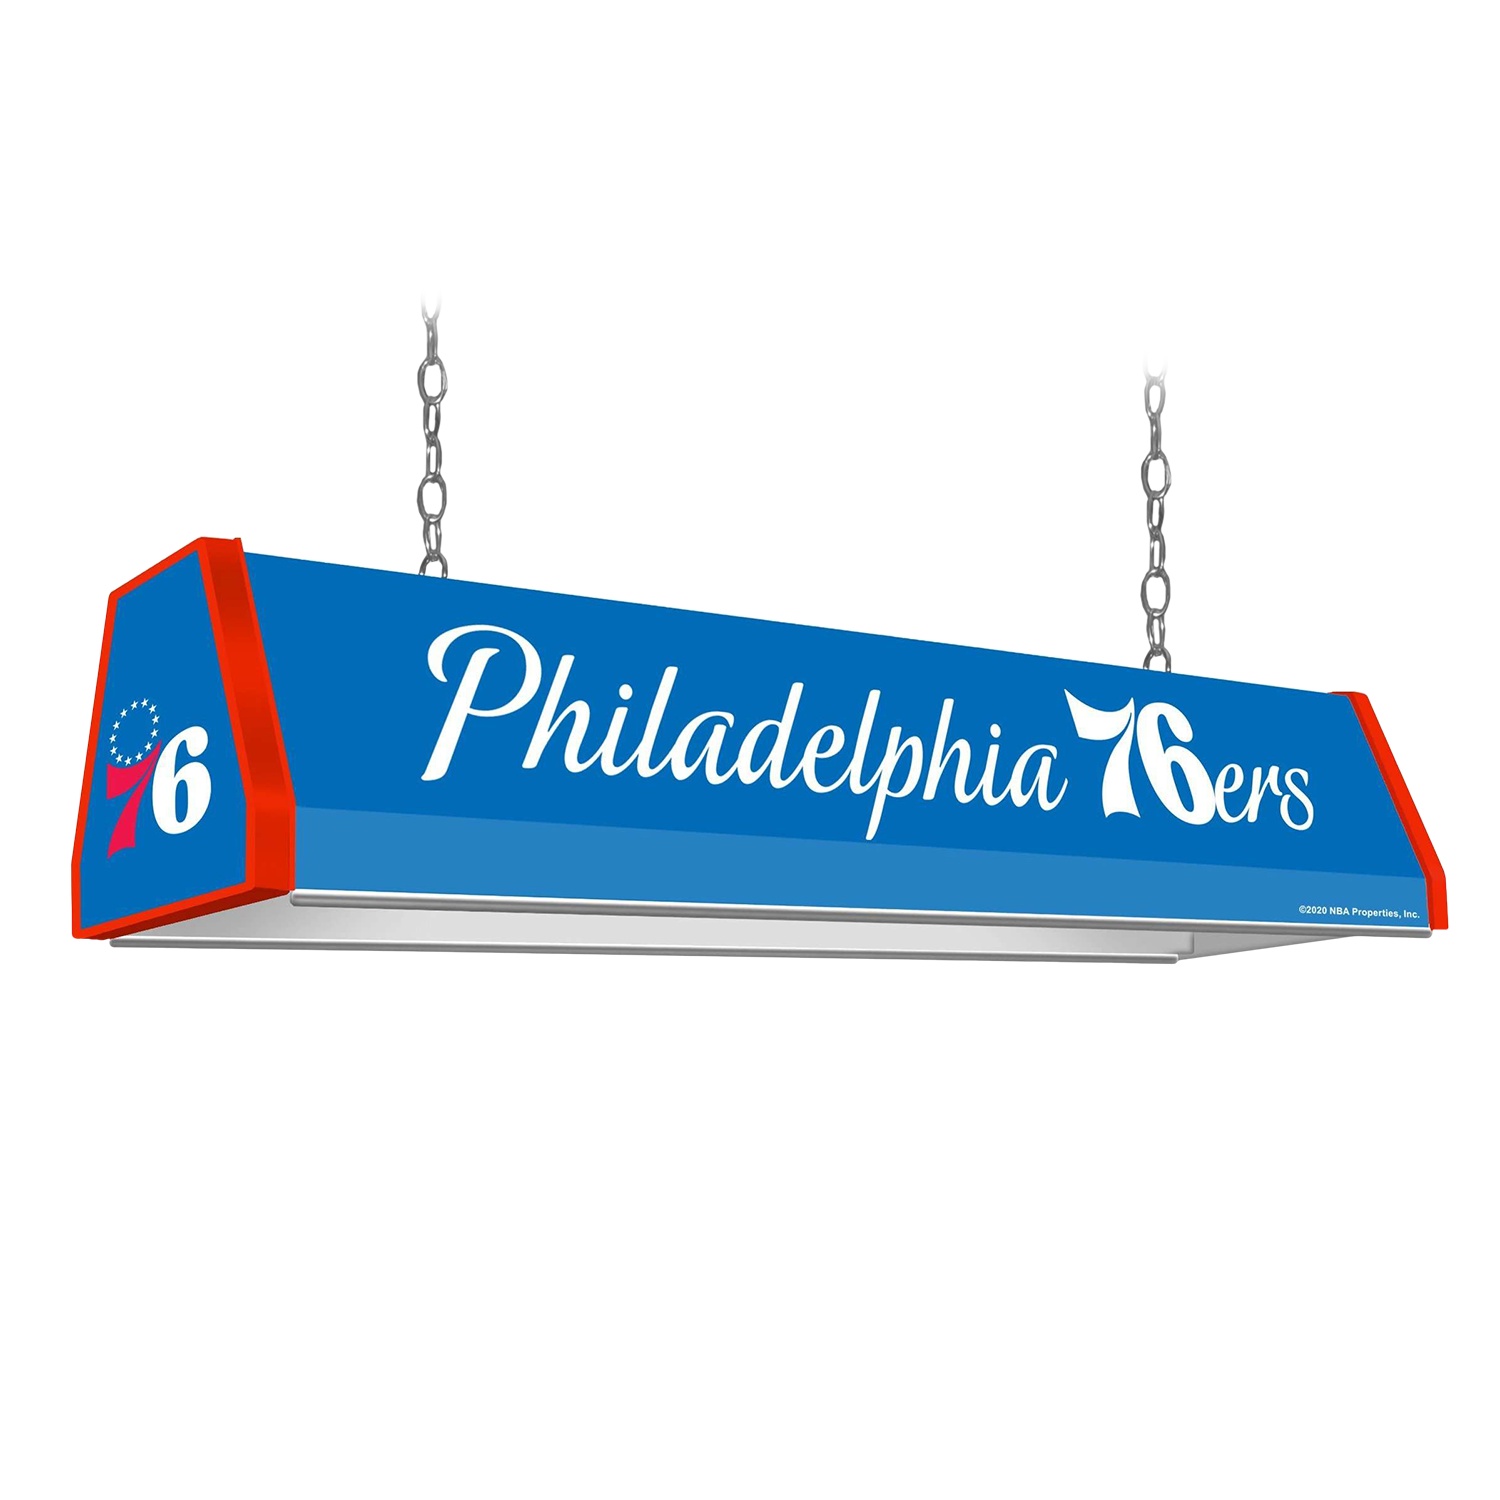
NBA Philadelphia 76ers Standard Pool Table Light
Brand: Grimm
Our Philadelphia 76ers standard pool table light is the perfect way to put that finishing touch on your fan cave or billiard room! Show pride in your favorite team with this official 39 inch long by 11 inch tall and 8 inch wide billiards table hanging light. Injection molded and features a high-resolution image with a high gloss finish and metallic trim. Hanging chains and hardware are included, as well as the 50 watt Linear Fluorescent Bulb. This is an officially licensed product of NBA and made in the USA. **Leaves Manufacturers Warehouse in 2-5 Days**
Category: Sporting Goods > Indoor Games > Billiards > Billiard Table Lights